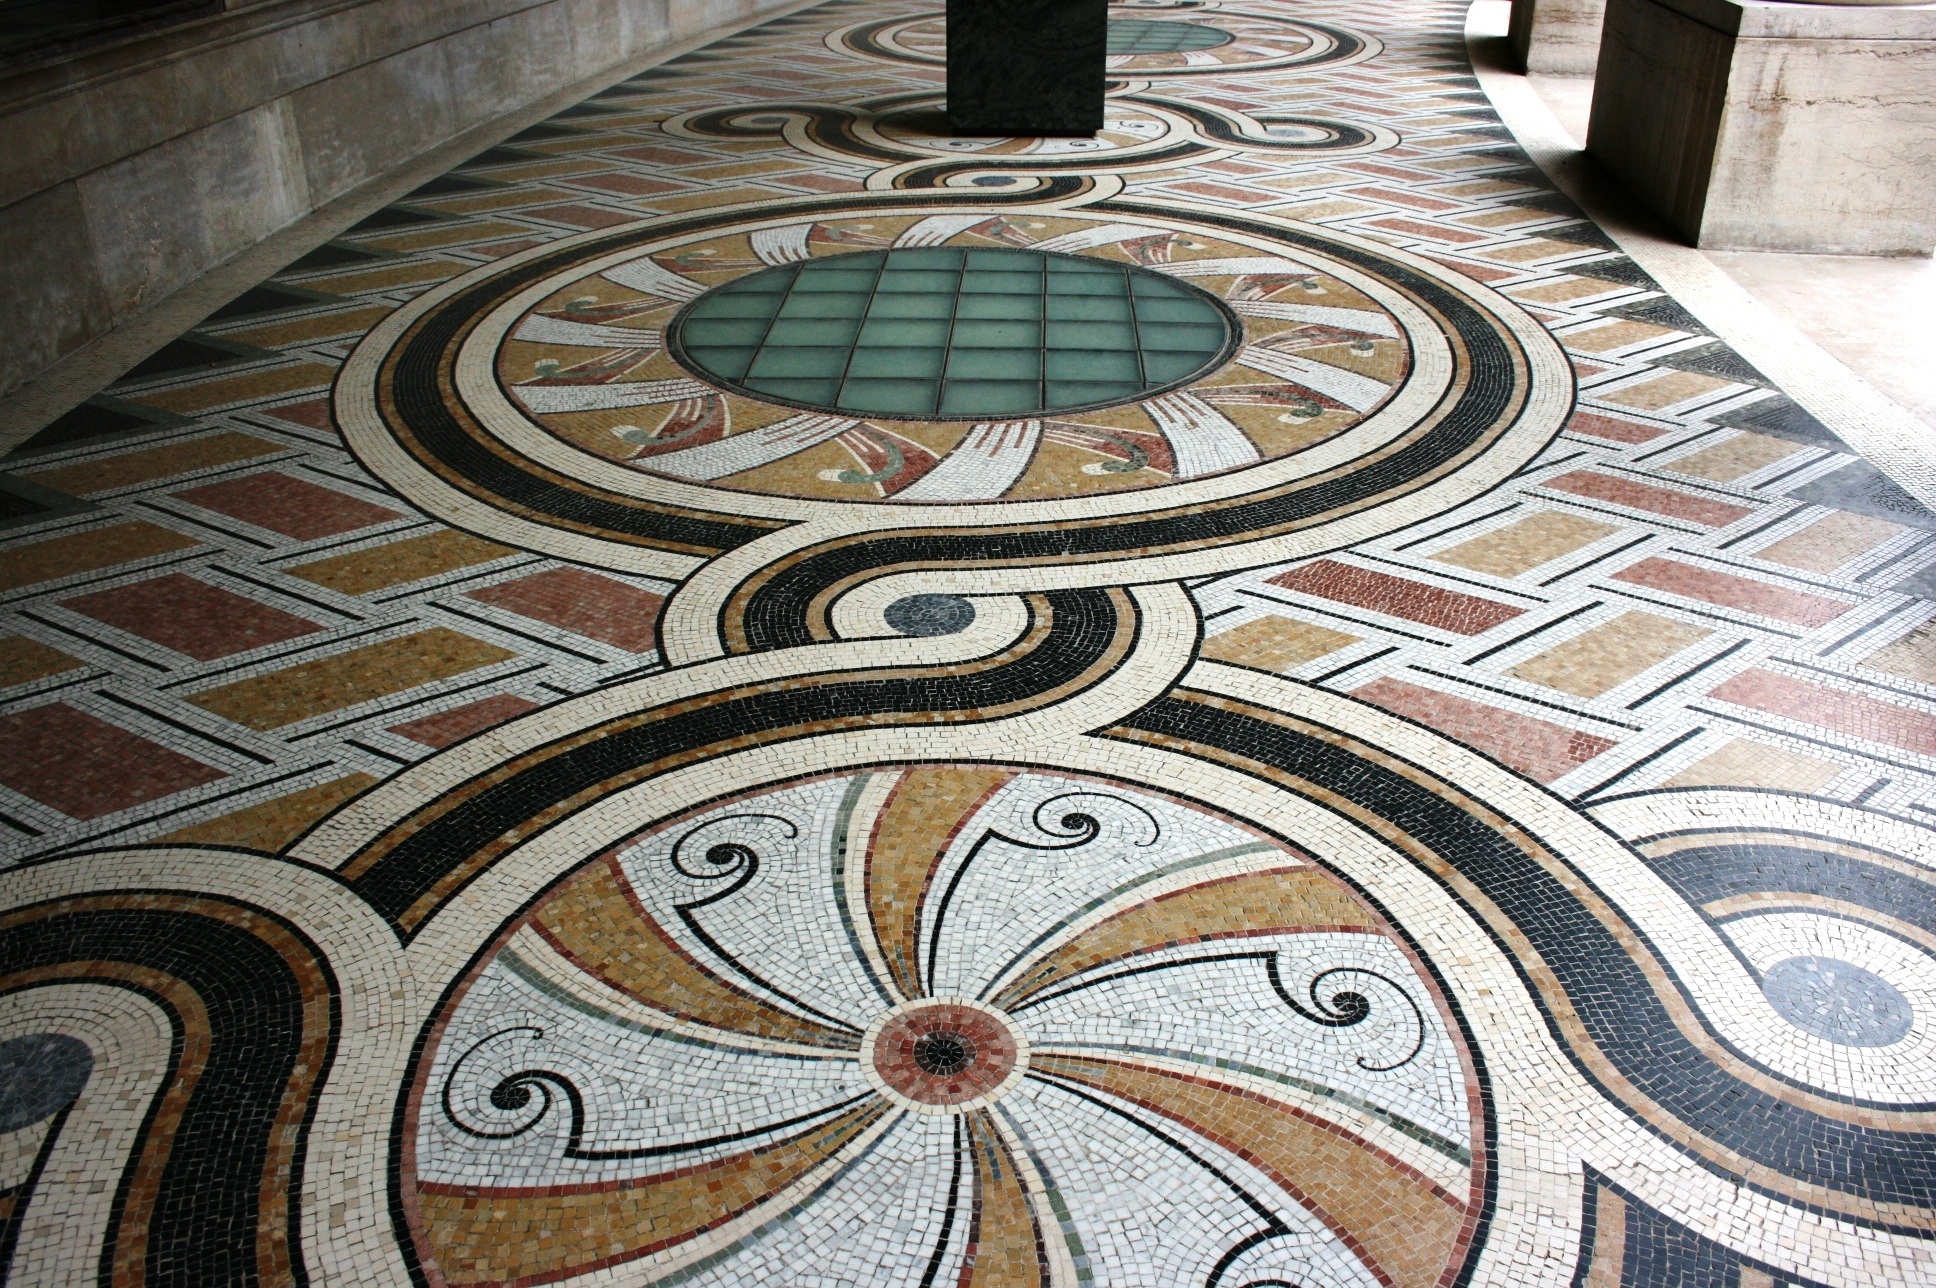
floor, paris, france, circle, art, symmetry, mosaic, flooring, road surface, petit palais